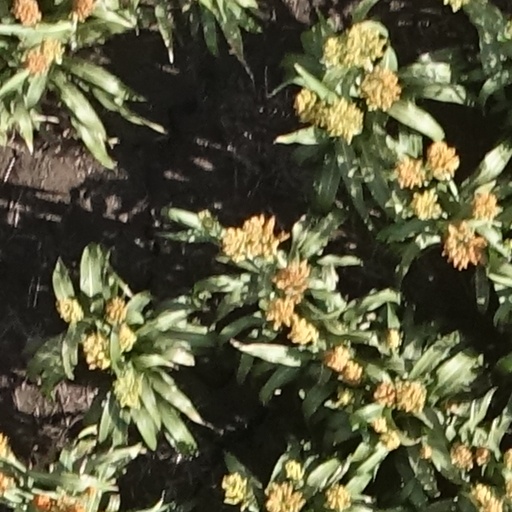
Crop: sorghum